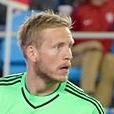
Age: 29